Famine

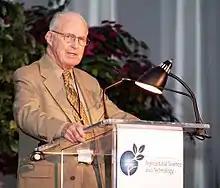
Norman Borlaug, father of the Green Revolution, is often credited with saving over a billion people worldwide from starvation.

Thomas Malthus's "Essay on the Principle of Population" has made popular the theory of the Malthusian catastrophe—that many famines are caused by imbalance of food production compared to the large populations of countries whose population exceeds the regional carrying capacity. However, anthropologist Alex de Waal, executive director of the World Peace Foundation, refutes the Malthus theory, looking instead to political factors as major causes of recent (over the last 150 years) famines. Historically, famines have occurred from agricultural problems such as drought, crop failure, or pestilence. Changing weather patterns, the ineffectiveness of medieval governments in dealing with crises, wars, and epidemic diseases such as the Black Death helped to cause hundreds of famines in Europe during the Middle Ages, including 95 in Britain and 75 in France. In France, the Hundred Years' War, crop failures and epidemics reduced the population by two-thirds. Economist Amartya Sen has also argued that sustained famines historically have been caused by political instability and repressive political regimes rather than overpopulation.